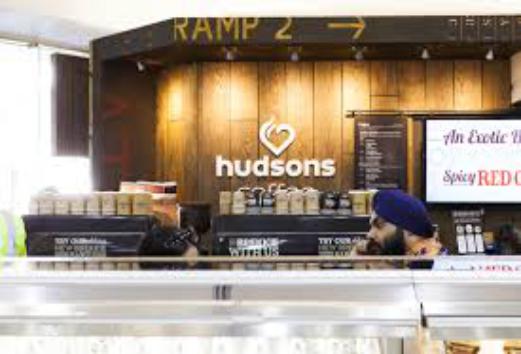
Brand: Hudsons Coffee-2
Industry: Food